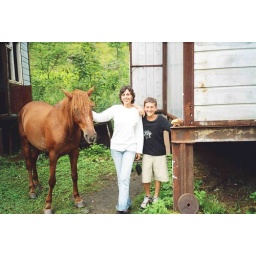
With the horse in mountains